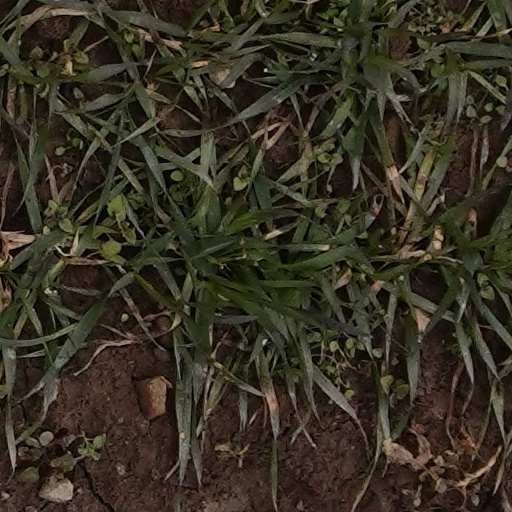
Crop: wheat